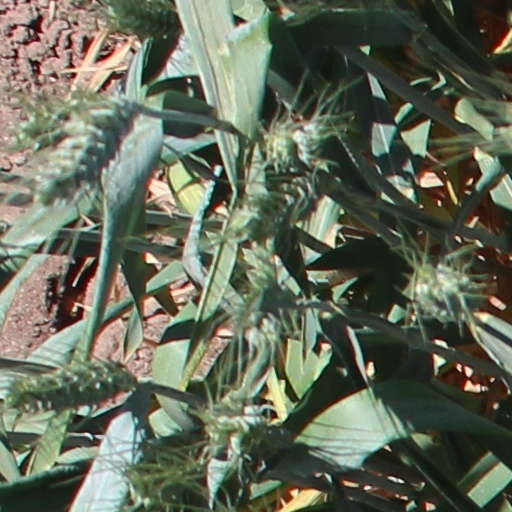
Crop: wheat